Ian Scott (artist)

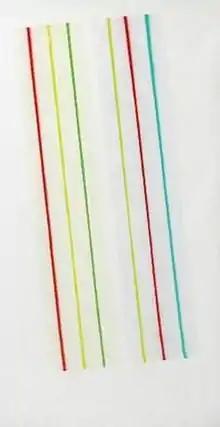
Ian Scott. "Quiver", 1974. Acrylic and enamel on canvas, 2360 x 1440 mm. Auckland Art Gallery Toi o Tāmaki, purchased 1975

In 1973 Scott returned to Auckland, and produced a series of large abstract paintings using paint rollers and commercial house paint. The paint is rolled on freely and casually in wide swathes or chunky arcs and blocks. These works evolved into the Sprayed Stripes, which spanned the years 1973–75. The "classic" examples from this series are composed of brightly coloured parallel bands, applied with spray cans, contained by a pale coloured rectangle that floats at an angle just off the vertical axis of a tall, rectangular, white-painted canvas. The most famous example of this series is probably "Quiver" (1974, Auckland Art Gallery Toi o Tāmaki). These paintings were described by critic and art historian Edward Hanfling in 2005 as "the most significant paintings produced in this country [New Zealand], outside of Scott's recent white Model Series paintings." The particular colour range of the Sprayed Stripes captures both the intense light of Auckland and the pastel hues typically used by suburban home-owners to paint their weatherboard houses. In using spray cans, Scott was also trying to evoke the sensibility of the home handyman, the DIY culture of suburban New Zealand. However, Scott's feelings for this local environment were by no means expressed in an illustrative or representational idiom. Rather, they were condensed and emblematised, absorbed into a formal language that drew inspiration from American modernism, particularly the paintings of Morris Louis and Kenneth Noland.